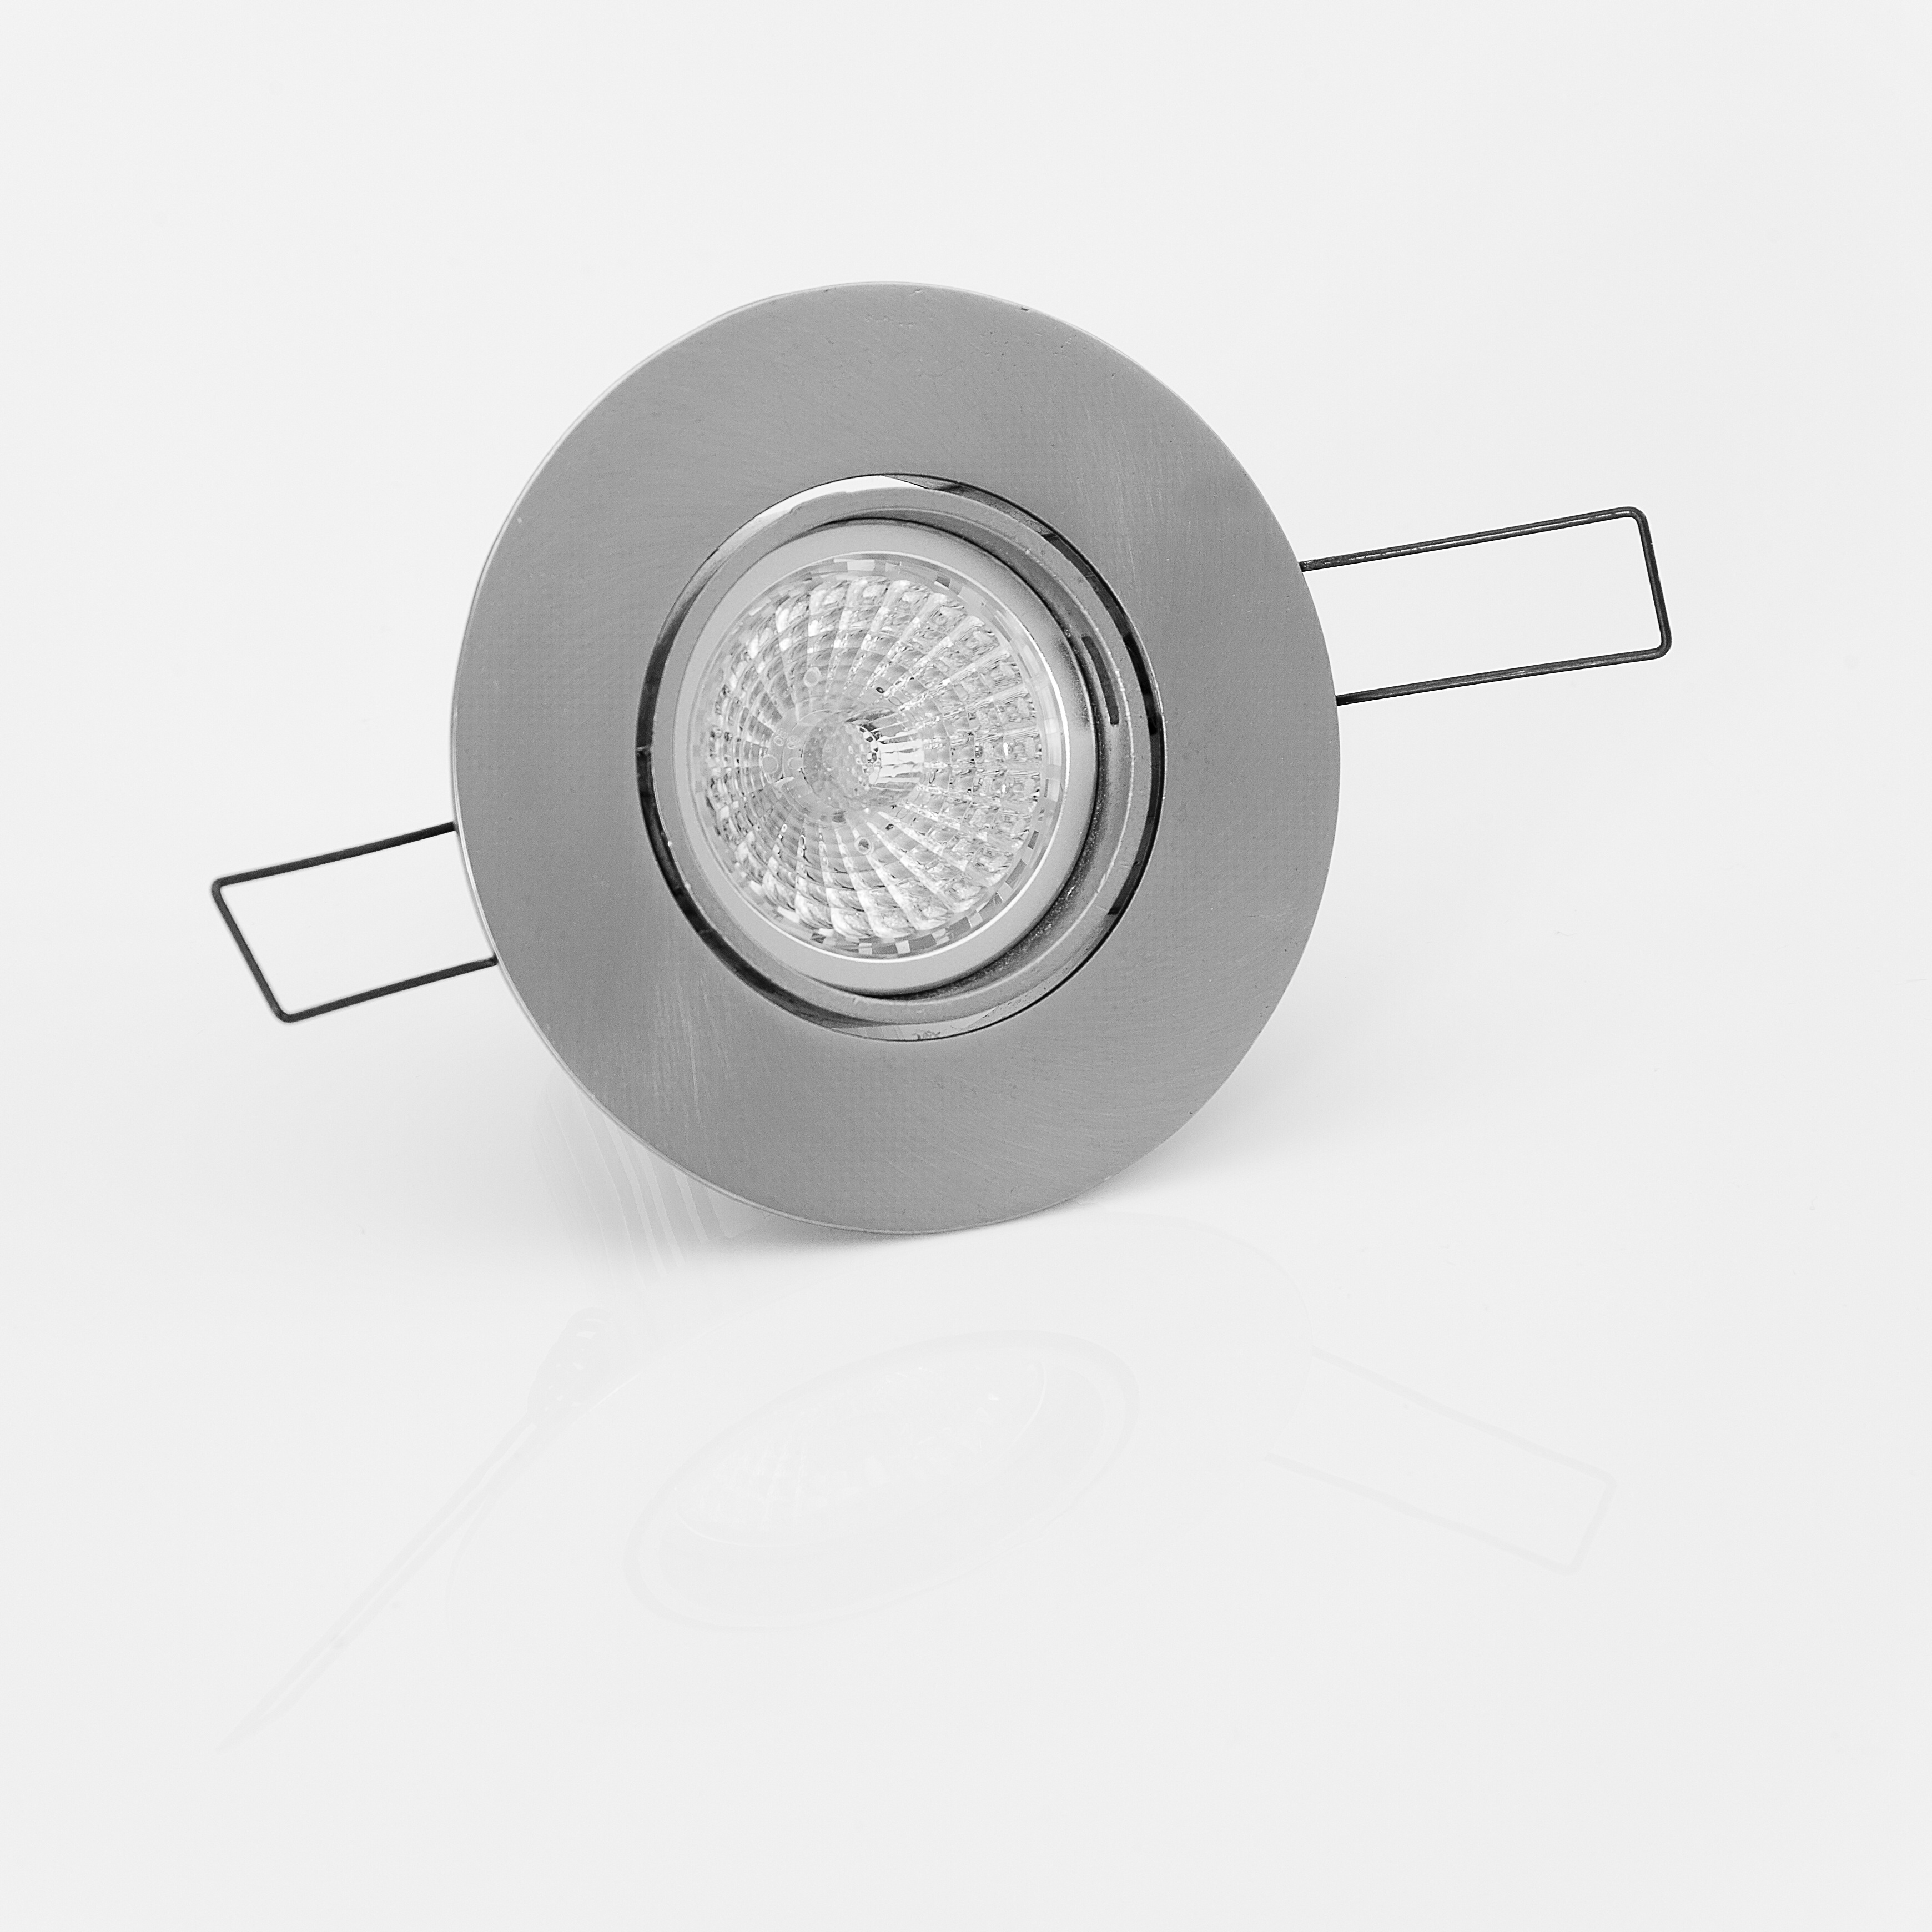
light, architecture, home, decoration, lamp, electricity, lighting, energy, product, lights, focus, light fixture, saving, led, economic, ecological, low consumption